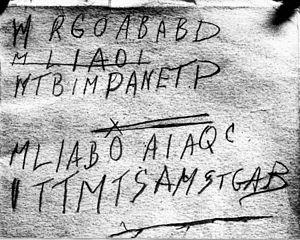
L’affaire Taman Shud, aussi connue sous le nom de « Mystère de l’homme de Somerton », est une affaire qui n’a jamais été résolue, concernant la découverte d’un cadavre masculin non identifié, à 6 h 30, le 1ᵉʳ décembre 1948, sur la plage de Somerton, près d'Adélaïde, dans le sud de l’Australie. Le nom de l’affaire provient de la phrase « Tamam shud » – signifiant « fini » ou « terminé » en persan – qui figurait sur la dernière page des Rubaiyat d’Omar Khayyam, retrouvée dans une poche de pantalon de la victime. Lorsque les journaux de l'époque ont évoqué l'affaire, les mots « Tamam Shud » ont été mal orthographiés en « Taman Shud », d'où le nom de l'affaire.